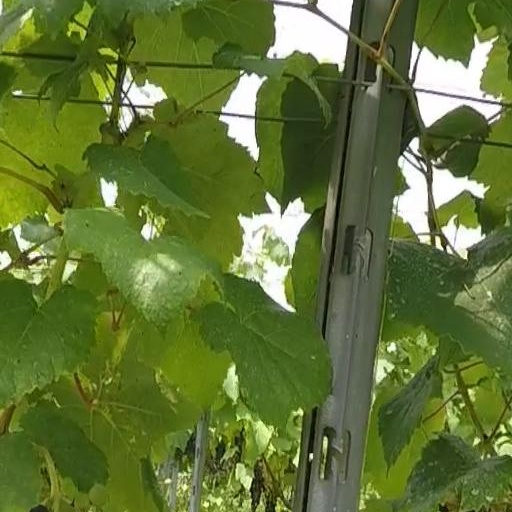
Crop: grape